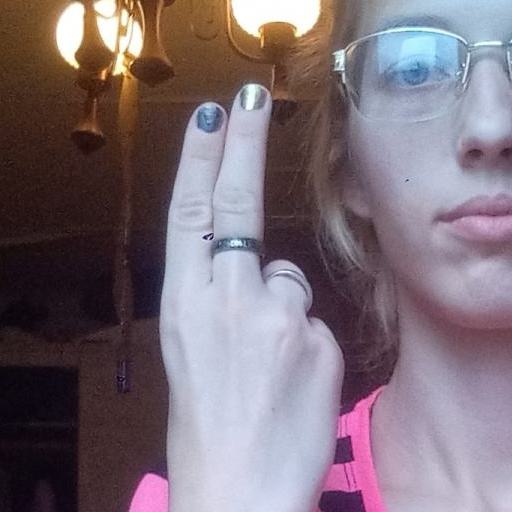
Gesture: two_up_inverted